Campo Grande International Airport

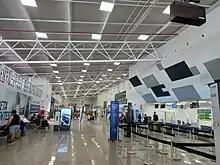
Main hall

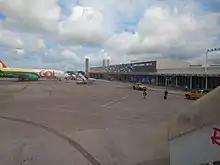
Apron

Following is the number of passenger, aircraft and cargo movements at the airport, according to Infraero (2007-2022) and AENA (2023-2024) reports: